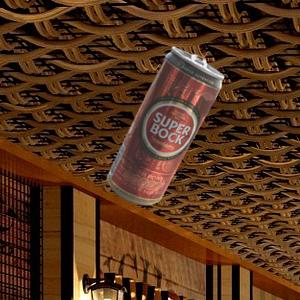
Label: cans